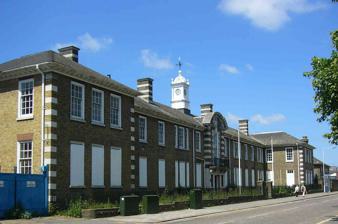
Building: New Street Works
Country: United Kingdom
Year built: 1912
Manufacturing plant in Chelmsford, England New Street Works The factory building in 2011 General information Status Unoccupied, Grade II listed Type Manufacturing plant Architectural style Edwardian / Art Deco Address New Street Town or city Chelmsford Country England Groundbreaking 26 February 1912 Inaugurated 22 June 1912 Client Guglielmo Marconi / Marconi Company Landlord Ashwell Property Group (In receivership) Technical details Floor area 70,000-square-foot (6,500 m 2 ) (As built) Design and construction Architecture firm W.Dunn and R.Watson Website New Street Works @ Industrious Southeast The New Street Works was a manufacturing plant built for the Marconi Company in Chelmsford , England in 1912. It is credited as being the first purpose-built radio factory in the world. History Guglielmo Marconi had established his company offices at the former silk-works on Hall Street, Chelmsford in 1898. It was the world's first wireless factory, making maritime SOS equipment that played a vital role in ensuring the rescue of survivors from both the Titanic and Lusitania liners. But 14 years later, these were deemed too small for the expanding concern. Purchasing a plot of land on part of the old Essex County Cricket Club ground on New Street, Marconi commissioned architects W.Dunn and R.Watson to design a new purpose-built factory. From conception to completion, the project took only 17 weeks, with construction work commencing on 26 February 1912. Providing 70,000-square-foot (6,500 m 2 ) of production space equipped with the latest tools and laboratories, the changeover between Hall St. and New St. happened in just one weekend. The Works were opened and ready for inspection on 22 June 1912 by the delegates of the International Radiotelegraphic Conference, each of whom was issued with a commemorative booklet. The site is credited with being the world's first purpose-built radio factory, giving Chelmsford the claimed title "Home of the radio". In 1919, two 450 feet (140 m) aerial masts were added to the site. In 1920, a number of licences were issued by the General Post Office in accordance with the Wireless Telegraphy Act of 1904, for the purpose of conducting experimental transmissions. The first occurred from New Street Works on 15 June 1920, featuring Dame Nellie Melba singing two arias and her famous trill, with the signal received throughout Europe and as far away as Newfoundland , Canada. The event today is commemorated by a blue plaque . In 1936–39, the art deco -styled factory and attached 5-storey Marconi House were completed, the later housing the factories offices. The company also opened the Marconi Research Laboratory in 1936, to bring together their various radio, television and telephony research teams in a single location. At its peak, the factory employed 4,500, while the Research Centre employed an additional 1,200 engineers. The Research Centre was also home to the original Marconi museum, containing numerous original artefacts from the pioneering period of Guglielmo Marconi's work on wireless telegraphy . Post World War II , the Marconi company was bought by English Electric . In 1949 building 720 was added, which boasted the largest unsupported roof span in the United Kingdom, and also housed the new canteen . In 1999 the residual defence arm of Marconi was bought by British Aerospace to form BAE Systems , who still occupy the new building within the Marconi Research Centre to the west of the site. A residual part of the original company was sold-off in 2001 to Selex Communications , part of Italian-conglomerate Finmeccanica , who resultantly took over the New Street works the same year. In 2005, Selex announced its own move to a new factory in Basildon , completed in 2008, ending nearly 100 years of communications industry on the site. Present New Street Factory entrance with the blue plaque in 2018 Following de-occupation, Chelmsford Council successfully Grade2 listed four buildings on the site: 1912 New St building; New St Cottages; the powerhouse; the water tower. The art-deco factory, Marconi House and building 720 are not listed. Bought by Ashwell Property Group, the company fell into administration in 2008/9, with redevelopment due to start in 2010. The site was finally sold for redevelopment to Bellway Homes in the summer of 2012 with demolition of the majority of the site including the iconic Marconi House and Building 720 in April/May 2013. Only the Grade II listed water tower, The 1912 front building façade, the New Street cottages and the power house will remain. On 6 June 2008, Chelmsford Amateur Radio Society (CARS) set up an amateur radio station to commemorate the 96 years of production at the site, broadcasting under special callsign GB96MWT. On 23 June 2012, CARS set up another amateur radio station to commemorate 100 years of the site opening. Bibliography Tim Wander G6GUX (16 February 2012). Marconi's New Street Works 1912 – 2012 . Authors Online. ISBN 978-0755206933 . {{ cite book }} :  CS1 maint: numeric names: authors list ( link ) References